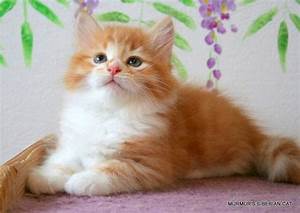
Label: gatto